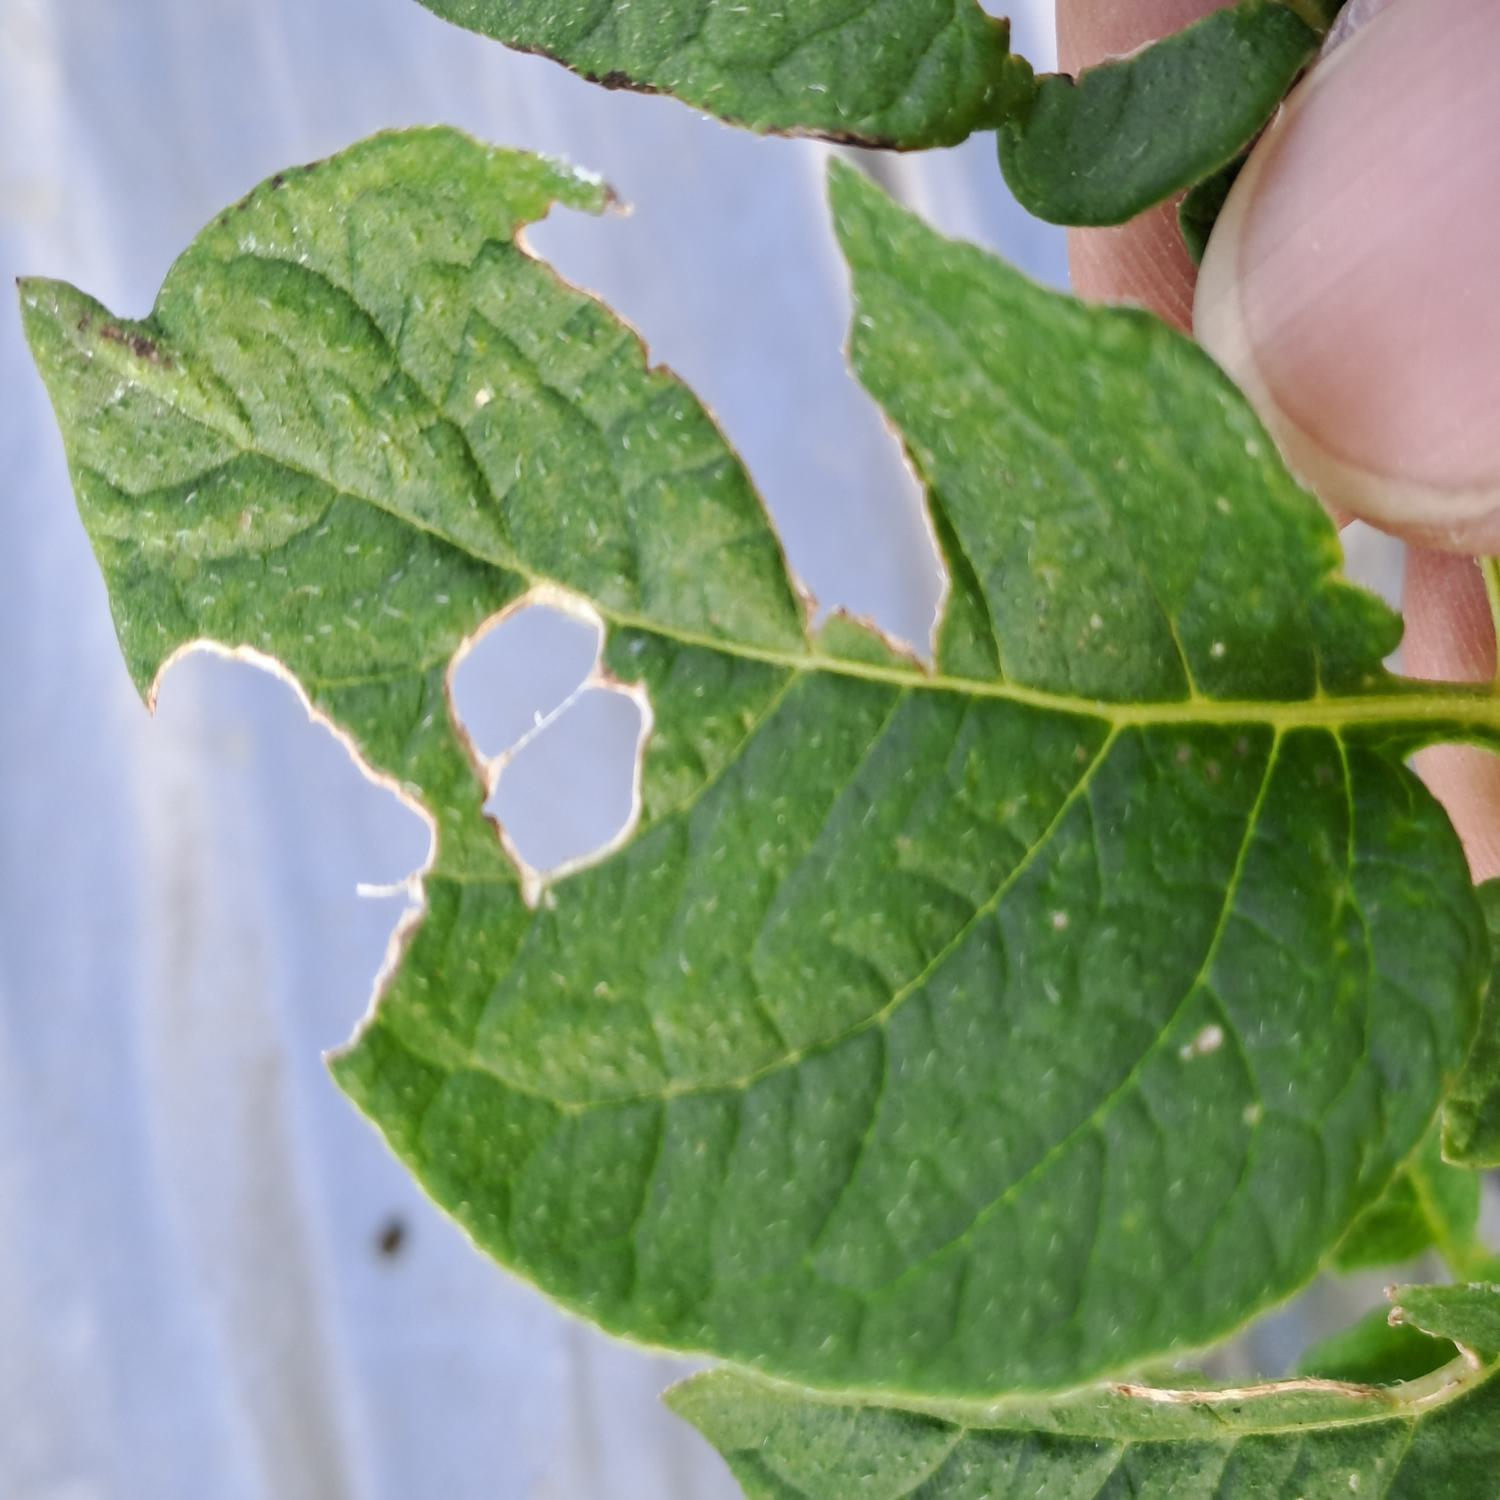
Label: Pest